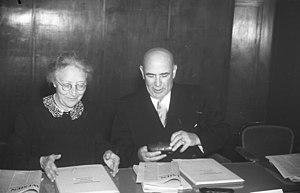
Jakob Steffan, né le 31 décembre 1888 à Oppenheim et mort le 9 février 1957 à Mayence, était un homme politique allemand opposé au Troisième Reich et proche de Wilhelm Leuschner.